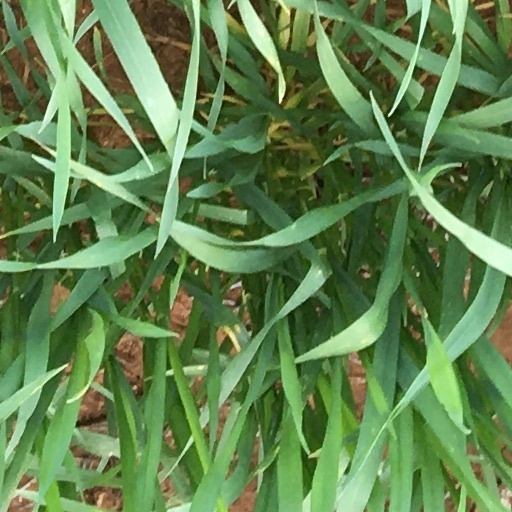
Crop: wheat